Charles Helou

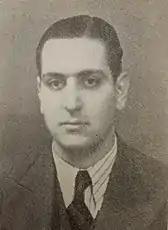
Early image of Helou in the 1940s

Born in Beirut on 25 September 1913, Helou was the scion of a powerful Maronite family from Baabda. He graduated with honours from St. Joseph's University in Beirut in 1929, and went on to complete a law degree in 1934. Helou worked in his early years as a journalist at the French language newspaper "L'Eclair du Nord". He was also at one time the political editor of "Le Jour", a French daily newspaper owned by his close friend Michel Chiha. In 1936, he made his first foray into politics, when he joined with Pierre Gemayel and three others in launching the Kataeb (Phalangist) Party. Differences with Gemayel later led Helou to quit the party.